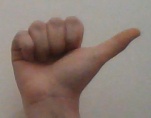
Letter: dhad